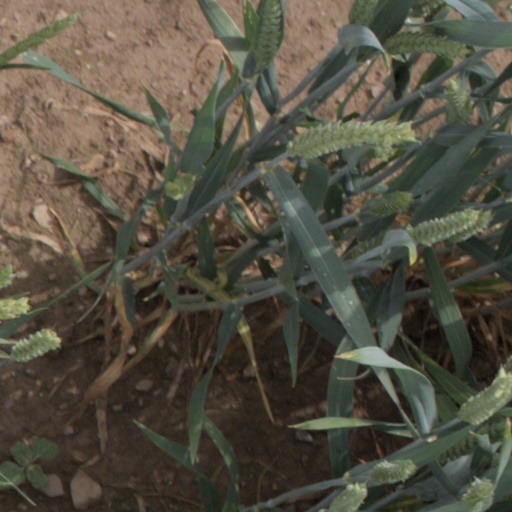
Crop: wheat